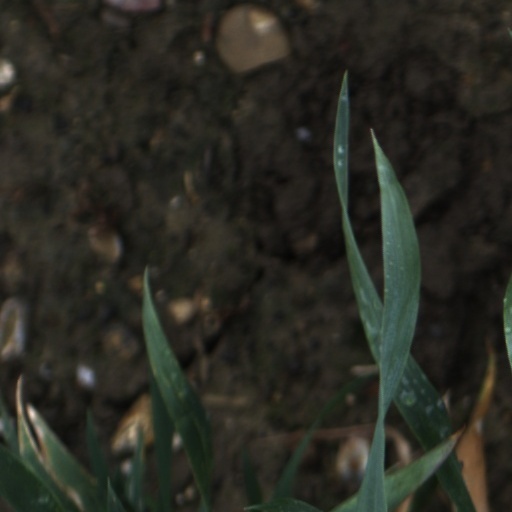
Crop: wheat